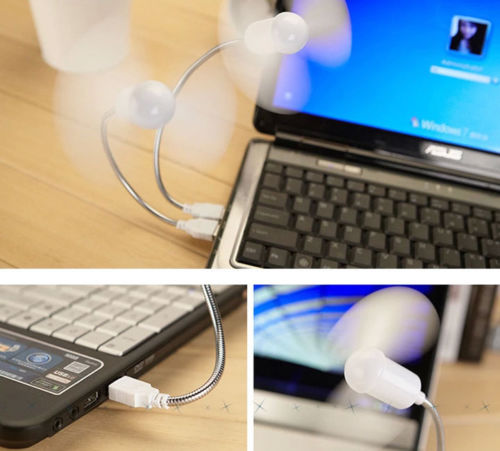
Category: fan